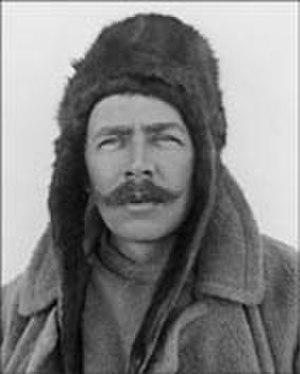
L'expédition Southern Cross, officiellement connue sous le nom de la British Antarctic Expedition 1898–1900, est la première entreprise britannique de l'Âge héroïque de l'exploration en Antarctique et la pionnière des expéditions plus connues de Robert Falcon Scott et Ernest Shackleton au cours de la décennie suivante. Elle est le fruit de l'explorateur et professeur Carsten Borchgrevink, britannique d'origine norvégienne. Ce dernier envisage la première mission d'hivernage au cap Adare en Antarctique, au nord de la péninsule Adare, avant de faire les premières explorations de l'intérieur du continent, alors totalement inexploré. L'ensemble de l'expédition est financé par l'éditeur britannique de magazines Sir George Newnes.
Carsten Egeberg Borchgrevink, né le 1ᵉʳ décembre 1864 à Oslo en Norvège et mort dans la même ville le 21 avril 1934, était un professeur et explorateur polaire britannico-norvégien. Pionnier des expéditions modernes en Antarctique, il fut le précurseur de Robert Falcon Scott, Ernest Shackleton, Roald Amundsen et de bien d'autres personnalités de l'âge héroïque de l'exploration en Antarctique. Il commença sa carrière d'explorateur en 1894 en se joignant à une expédition norvégienne de chasse à la baleine. Il en ramena une collection des premiers spécimens de la vie végétale dans le cercle Antarctique.
Le terme anglais Farthest South désigne le « point le plus au sud », donc le plus proche du pôle Sud, jamais atteint par l'homme à un moment donné de l'histoire. Absente des préoccupations des premiers navigateurs de l'hémisphère austral, l'expression a été largement utilisée lorsque, au XIXᵉ siècle et au début du XXᵉ siècle, la course en direction du sud s'est intensifiée.